2000 FIA GT Lausitzring 500km

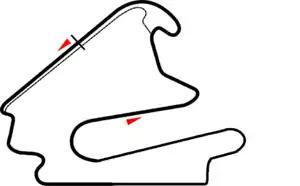
Layout of the EuroSpeedway Lausitz GP circuit

The 2000 FIA GT Lausitzring 500 km was the eighth round the 2000 FIA GT Championship season. It took place at the Lausitzring, Germany, on September 2, 2000. The event was shared with a round of the Deutsche Tourenwagen Masters.